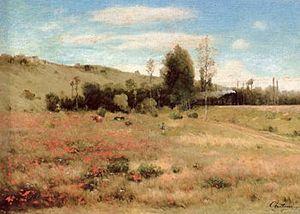
Antonín Chittussi est un peintre impressionniste tchèque, né d’un père d’origine italienne et d’une mère tchèque.